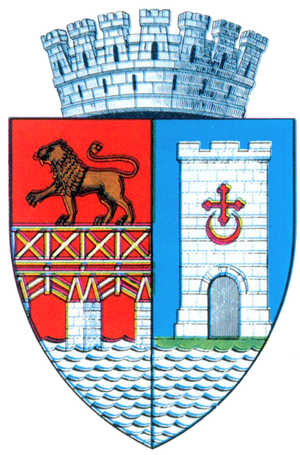
Drobeta-Turnu Severin
Drobeta-Turnu Severin er hovedstaden i distriktet Mehedinţi i Rumænien.